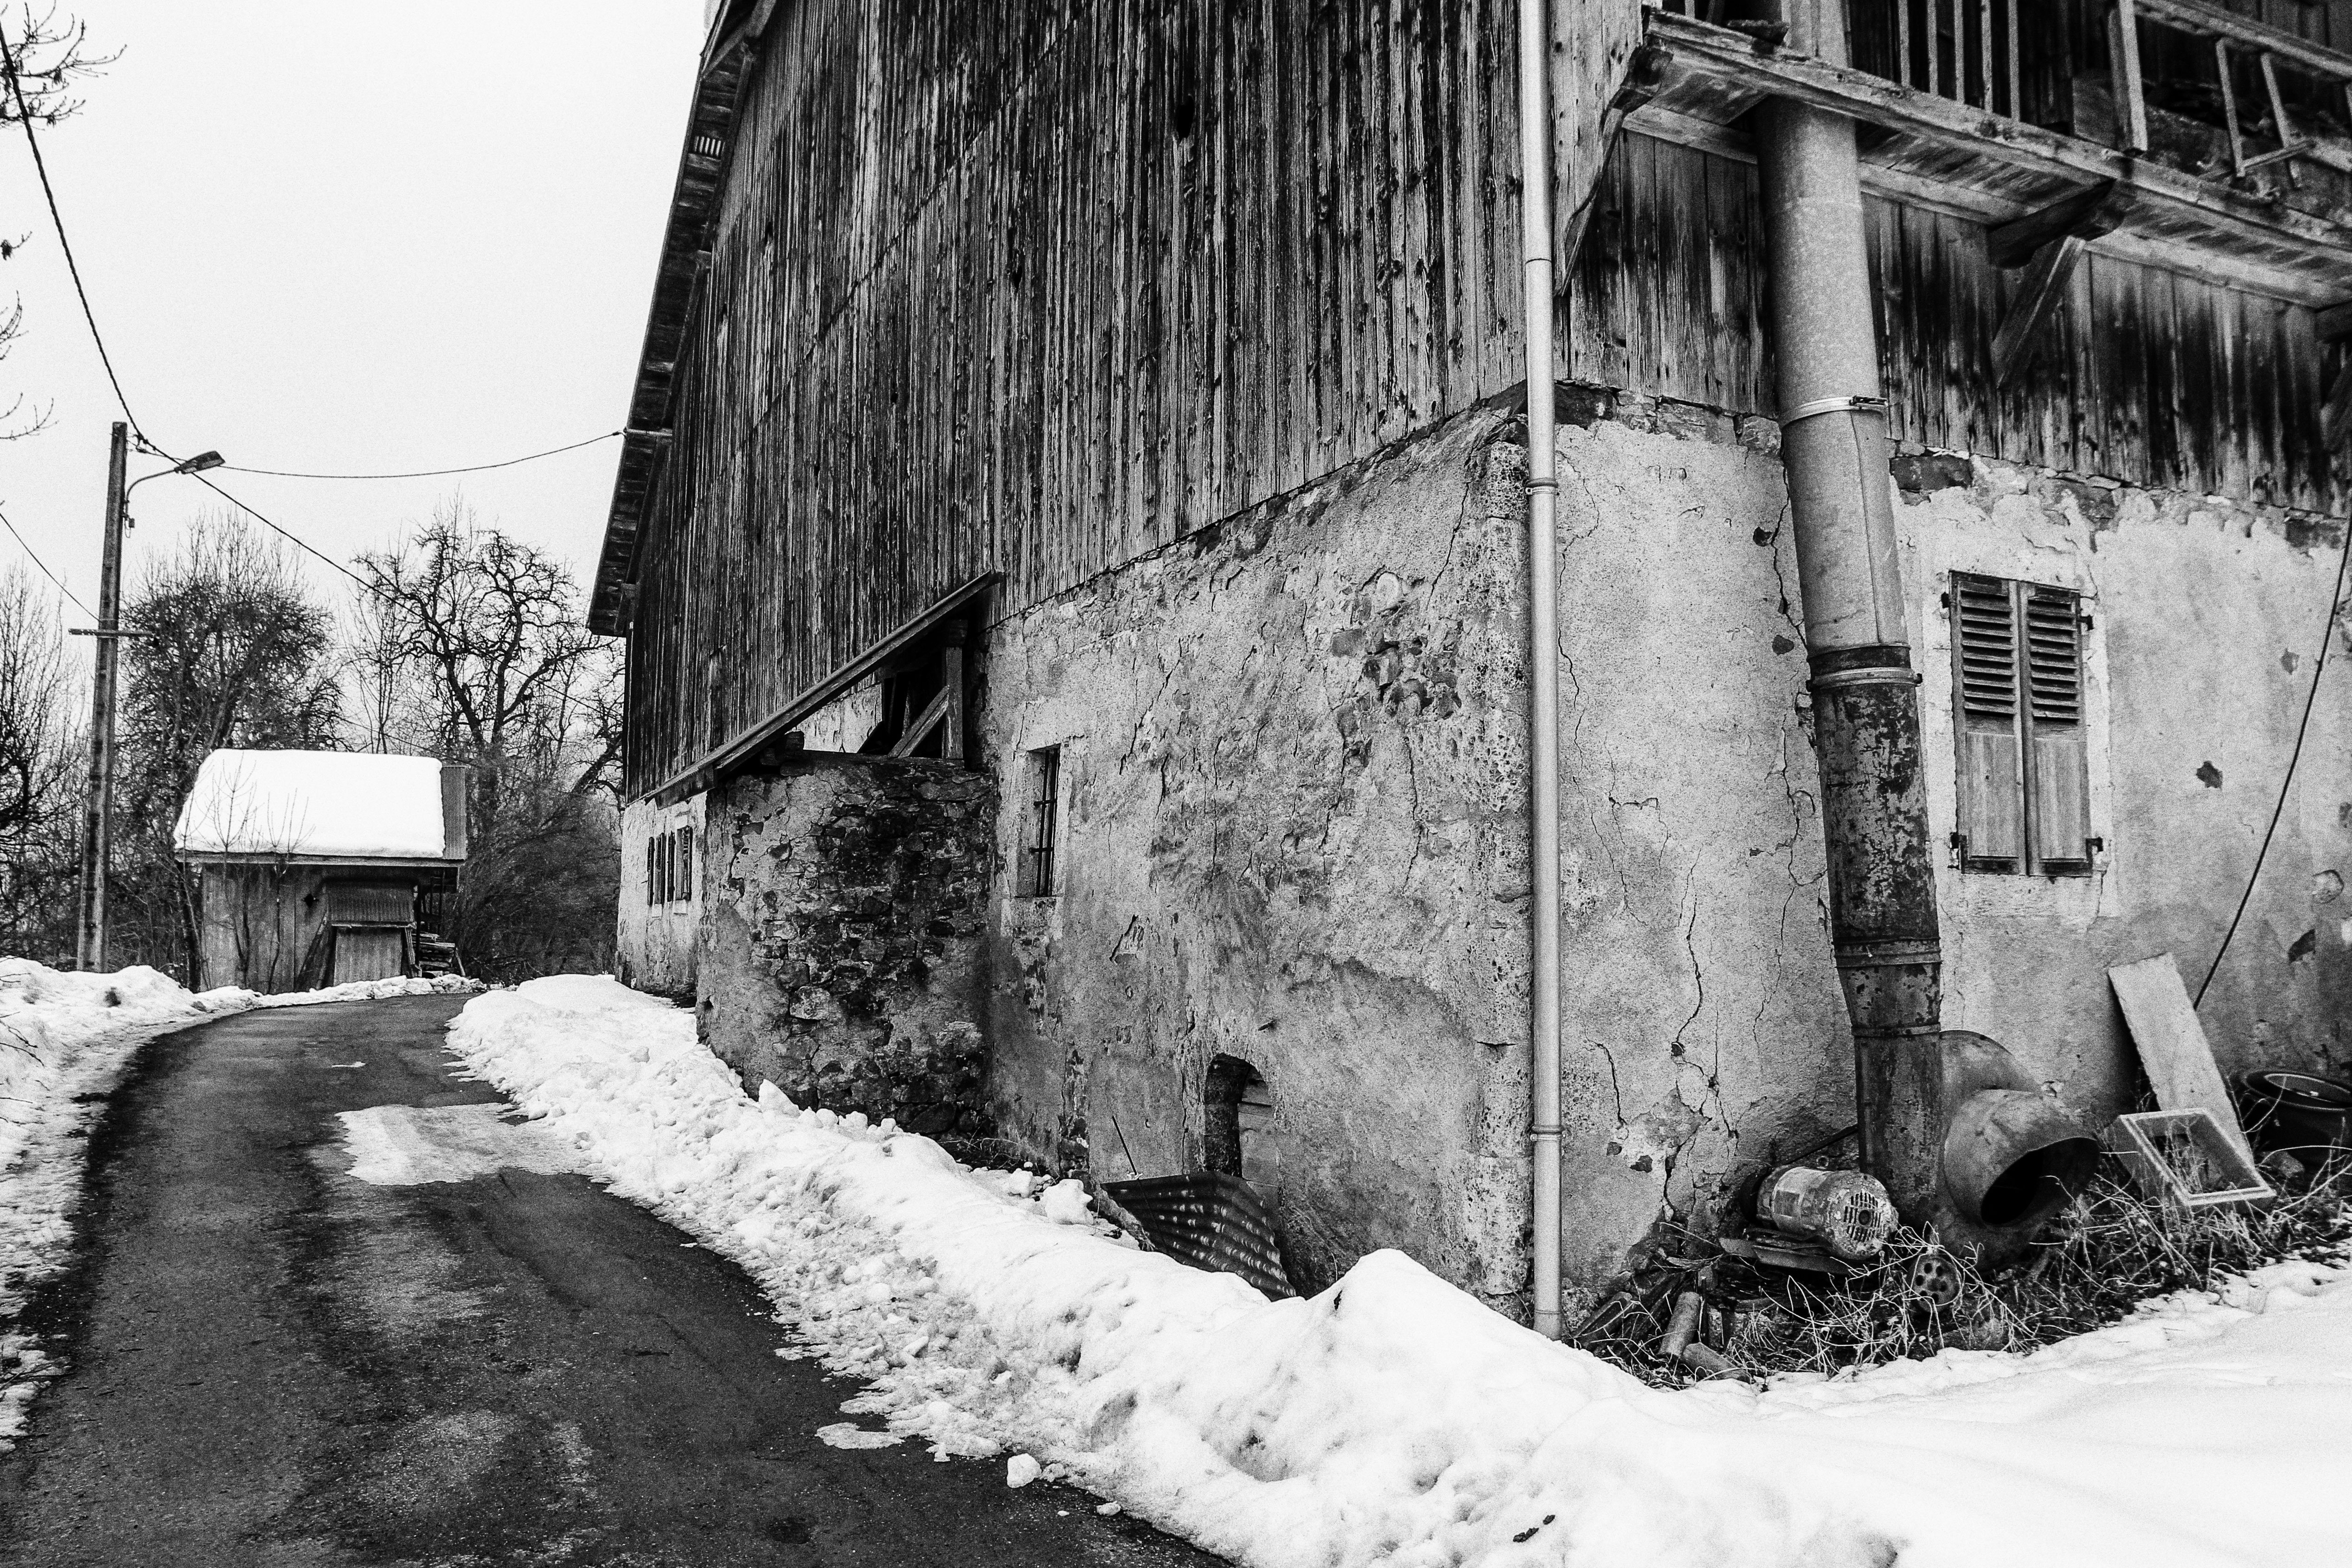
tree, nature, mountain, snow, cold, winter, cloud, black and white, road, street, house, town, building, alley, village, shack, facade, monochrome, winter landscape, freezing, neighbourhood, monochrome photography